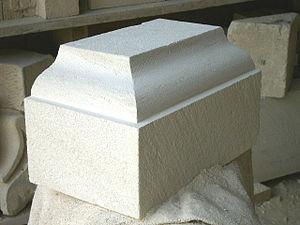
Un bloc de calcaire taillé. Photographie par So Leblanc.
La taille de pierre regroupe un ensemble de techniques pour former dans un bloc de pierre une forme géométrique préconçue qui s'intègre généralement dans un appareil de pierres taillées.